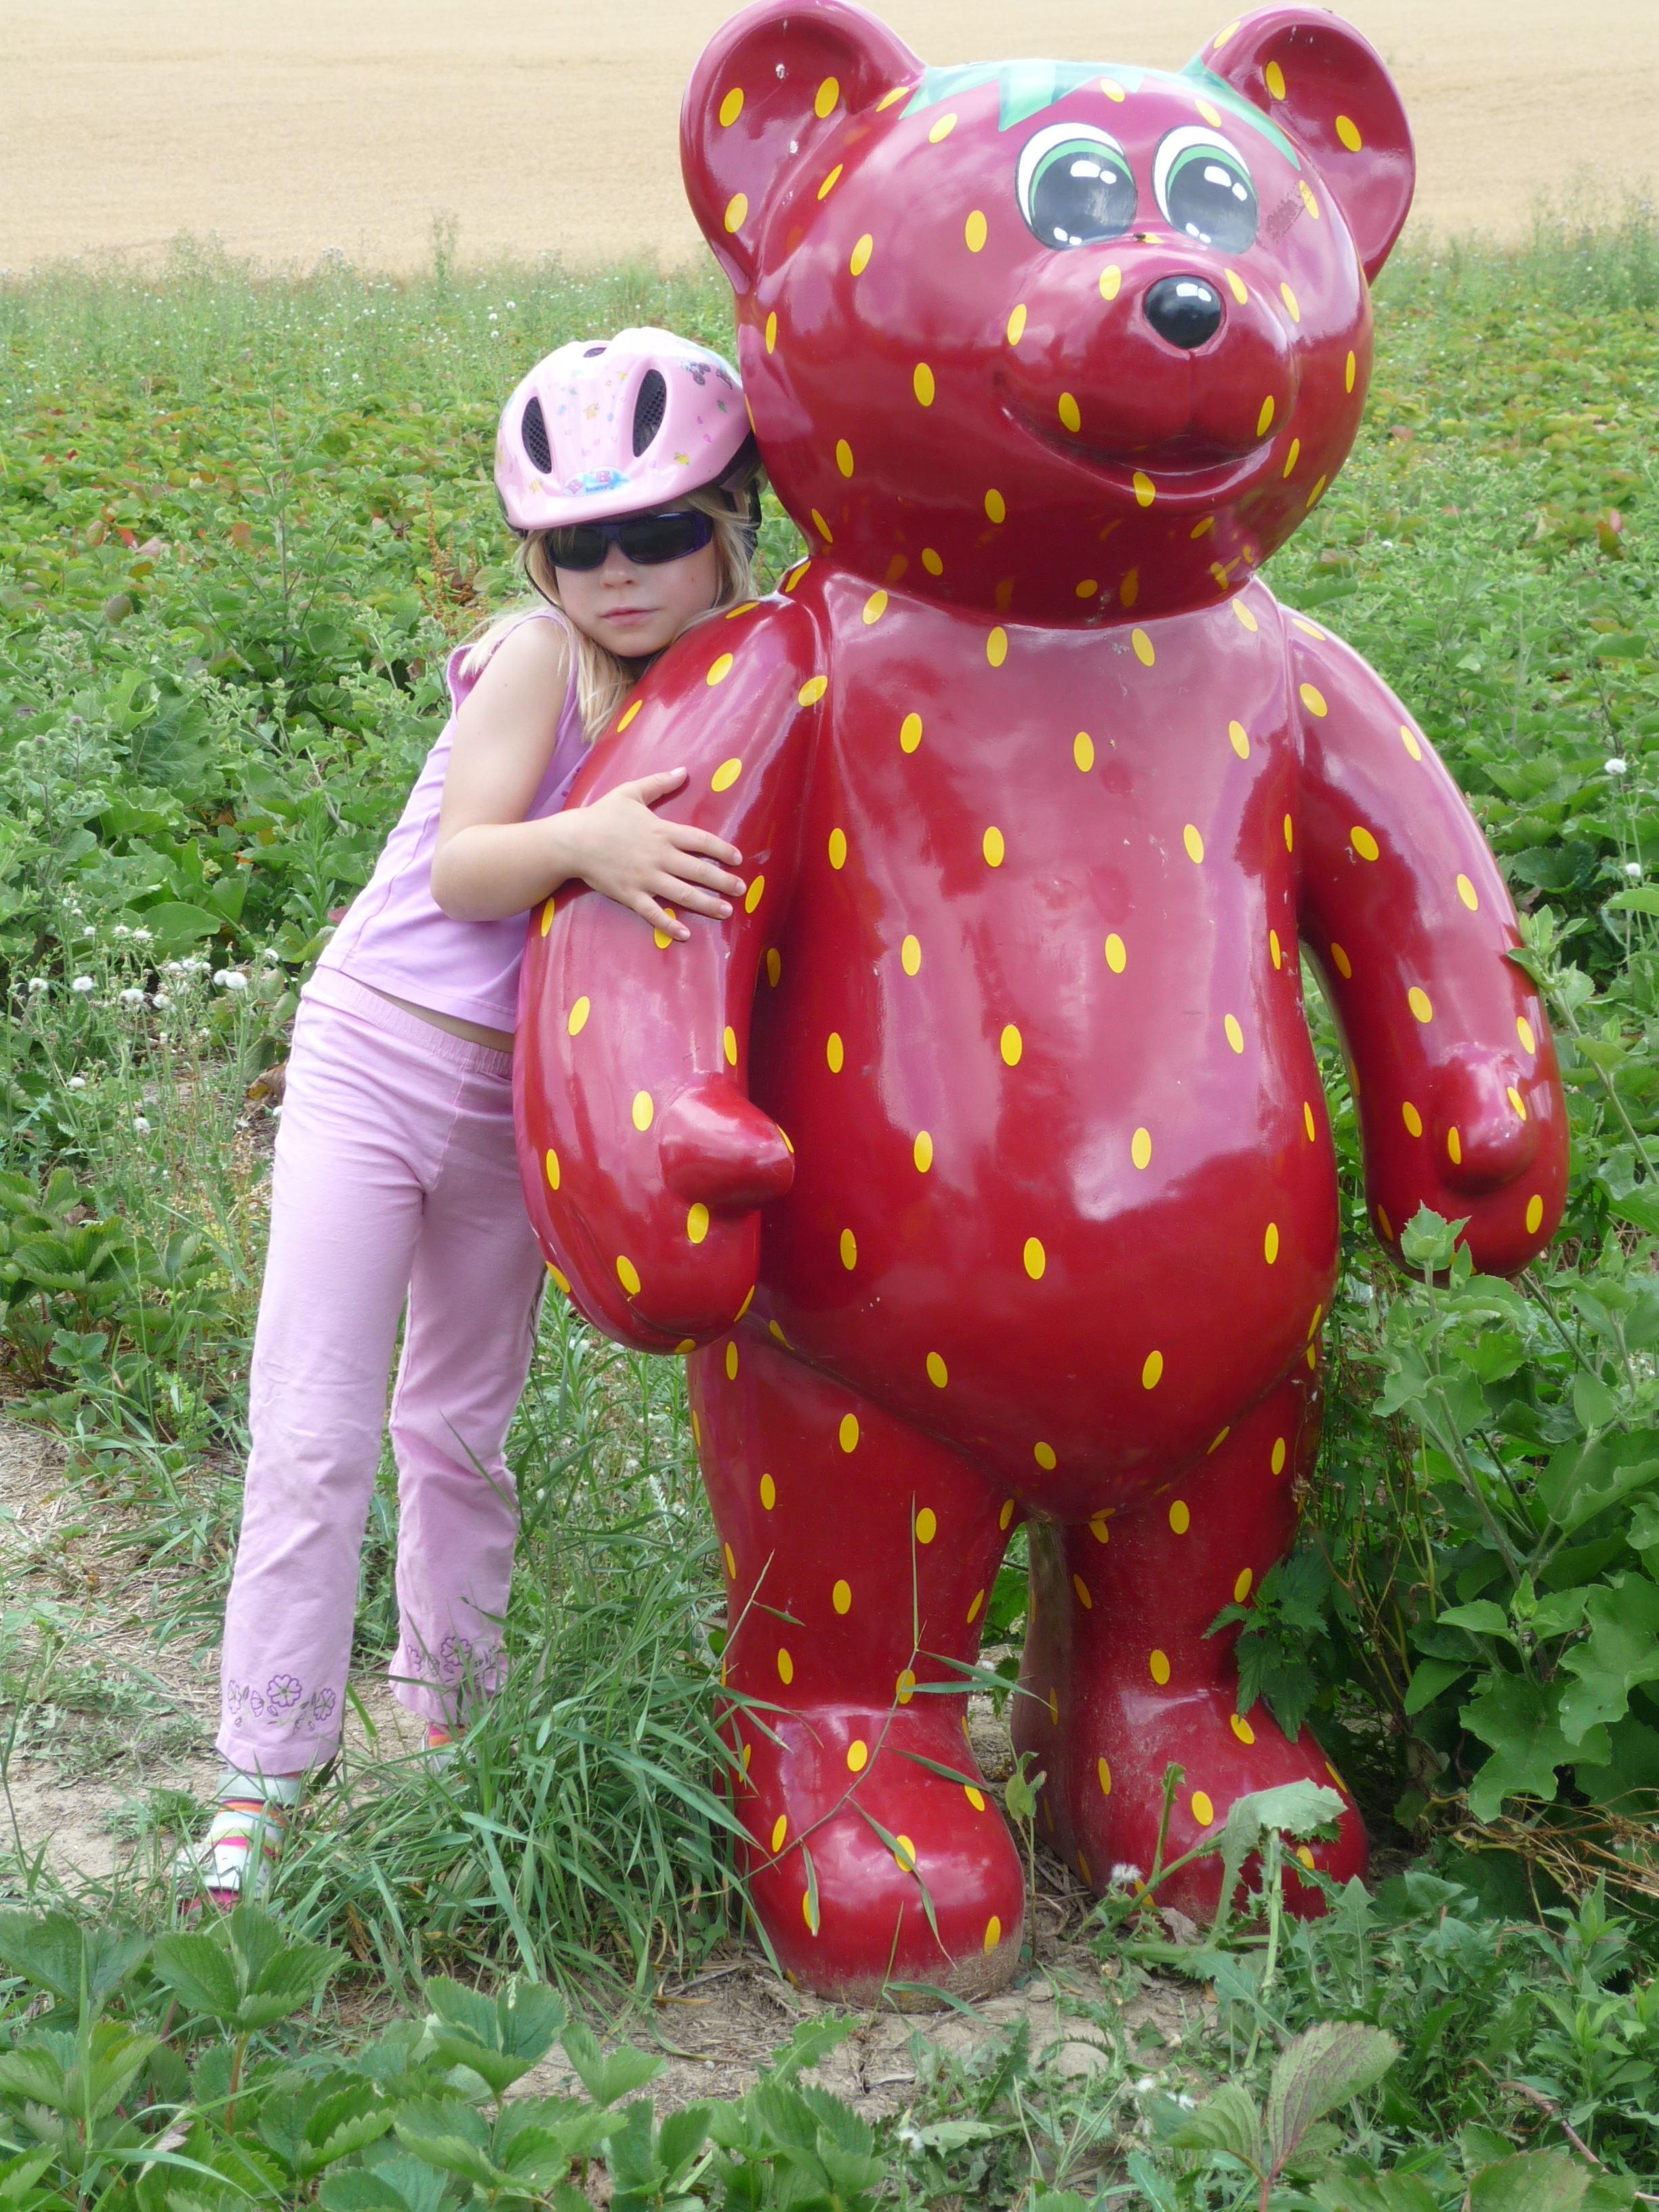
girl, bear, child, leisure, toy, childhood, fun, sunglasses, mascot, more, children playing, stuffed toy, bicycle helmet, earth bear